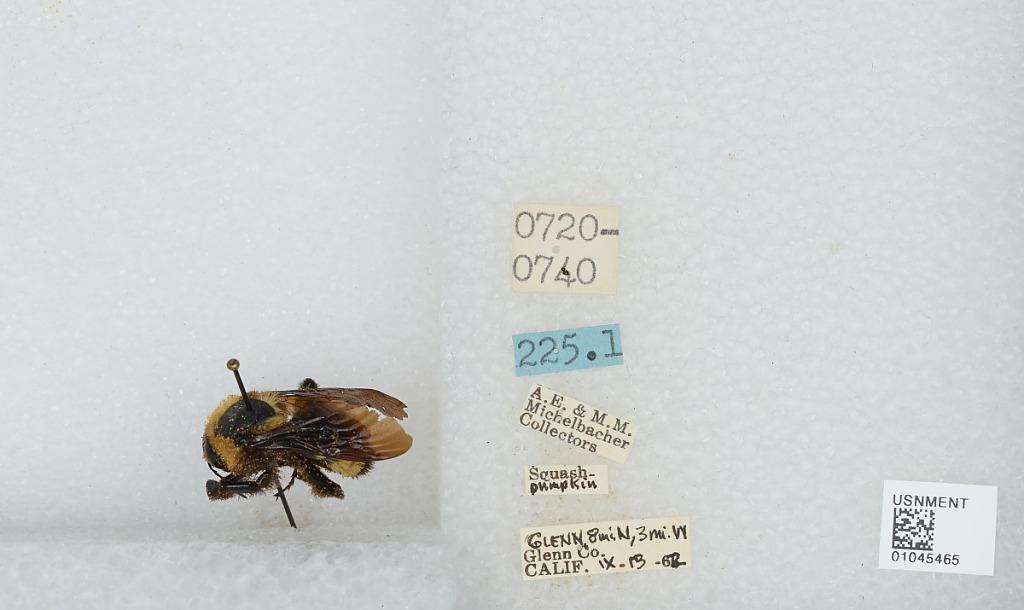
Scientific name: Bombus sp.
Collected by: A. Michelbacher & M. Michelbacher
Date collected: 1962-9-13
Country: United States
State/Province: California
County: Glenn
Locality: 8 miles North, 3 miles West of Glenn County
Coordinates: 39.9128, -123.001